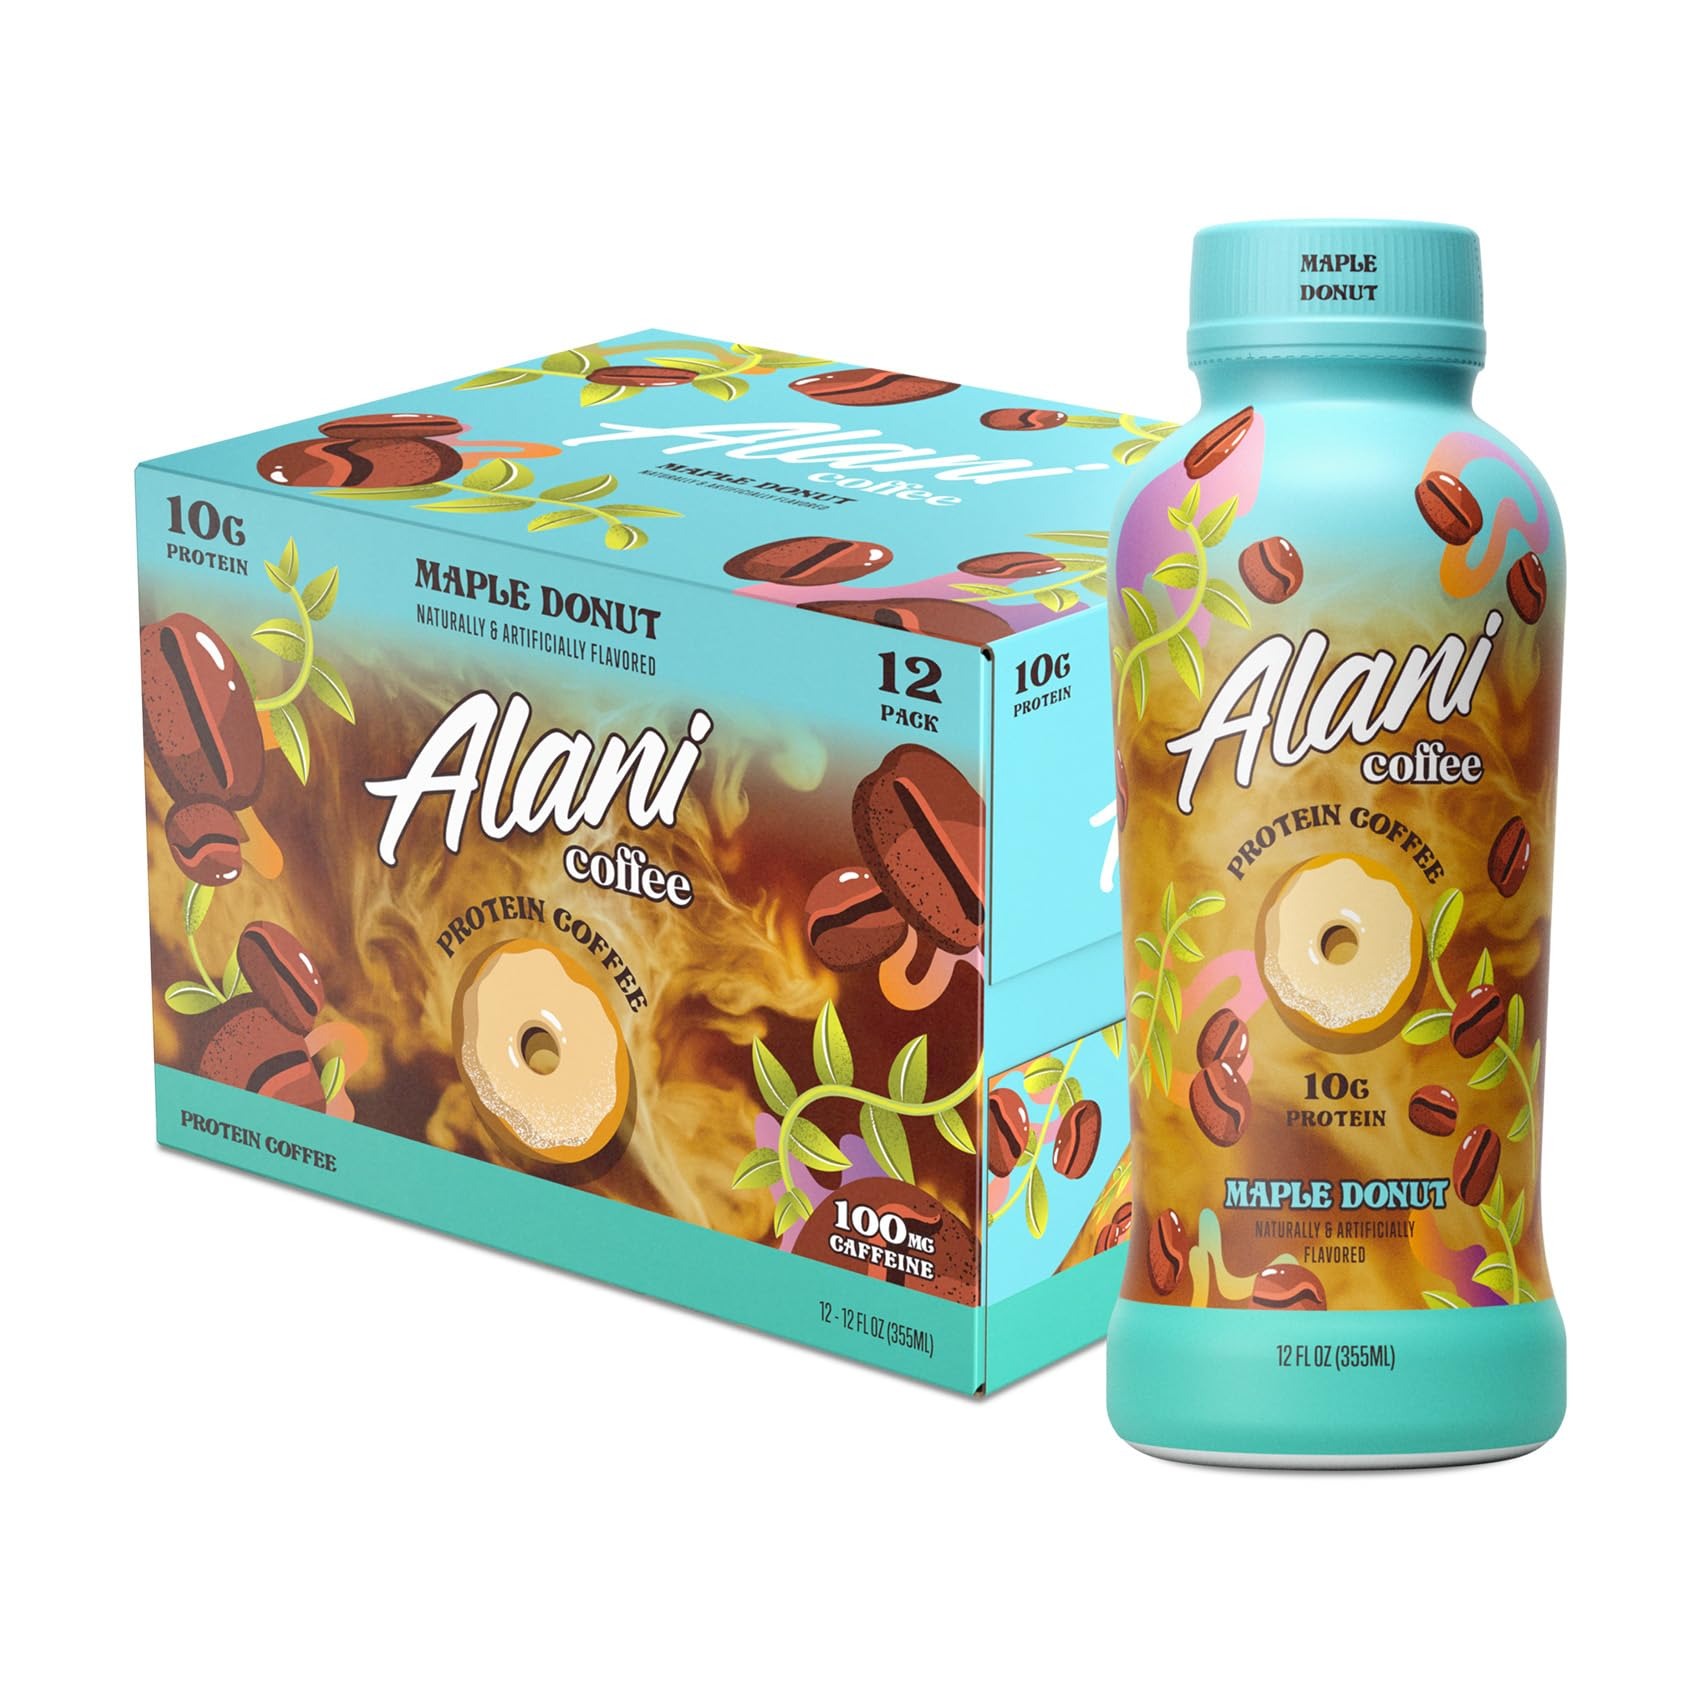
Item Name: Alani Nu Protein Coffee MAPLE DONUT | Ready To Drink Cold Brew with 10g of Protein | 100mg Caffeine | 90 Calories, Naturally Flavored | 12 Fl Oz Bottles | 12 Pack
Bullet Point 1: ICED COFFEE WITH BENEFITS: Perfectly brewed and thoughtfully flavored, Alani Coffee was created to perk you up and keep you going. We blend 100-110mg of caffeine (naturally from cold brew coffee) with 10g of protein for just 90 calories. Now that’s grounds for celebration!
Bullet Point 2: COFFEE ON THE GO: From morning routines to brunch with our besties, we believe you deserve delicious coffee at a moment’s notice. Alani Coffee comes ready to drink with 10 grams of protein to help you get ahead of a busy day in a convenient 12 fl oz bottle to grab and go.
Bullet Point 3: HOLD THE CALORIES, NOT THE FLAVOR: With each flavor clocking in at only 90 calories, our coffee is gluten-free, high in calcium, low in fat and cholesterol, and sweetened with only 6 grams of sugar. A perfect blend of cold-brewed coffee and cream, Alani Coffee comes in five flavors including cappuccino, vanilla, salted caramel maple donut and mocha.
Bullet Point 4: GLUTEN FREE AND NO ARTIFICAL COLORS: Good energy is a good choice. Our Better-for-you coffee is made gluten free and without artificial colors to ensure that our cold brew supports your beauty and wellness goals from the inside out. Alani Coffee contains milk.
Bullet Point 5: ALANI PROTEIN COFFEE: Here for your taste buds – Alani Nu was founded in 2018 by entrepreneur and influencer, Katy Hearn, Alani Nu is a health and wellness brand focused on providing low-calorie products with unique flavors. Check out everything else from Alani Nu and follow us through our brand store to stay up to date on all things Alani! Alani Coffee is not recommended for Children, People Sensitive to Caffeine, Pregnant Women or Women Nursing
Value: 144.0
Unit: Fl Oz

Price: 5.305